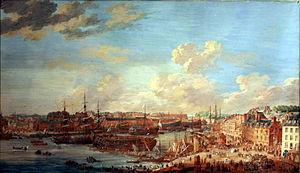
Le Port de Brest, une prise de la mâture
La famille Van Blarenberghe est une dynastie de peintres miniaturistes originaires de la Flandre française, mais dont certains des plus célèbres descendants vécurent aussi à Paris. Ils étaient tous descendants de Joris van Blarenberghe.
La flotte du Ponant désigne sous l'Ancien Régime l'ensemble des navires de la Marine royale française destinés aux opérations navales dans la Manche, l'Atlantique et en Amérique. Elle est l'alter ego de la flotte du Levant, basée en Méditerranée.
L’arsenal de Brest ou port militaire de Brest est une base navale de la Marine nationale française constituée d'un ensemble d’installations militaires et navales situé dans la rivière Penfeld, à Brest, dans la rade de Brest, dans le Finistère, en Bretagne. Il s’agit de la seconde base navale française, après celle de Toulon et devant celle de Cherbourg. Dans le langage populaire ouvrier brestois, l’arsenal de Brest est aussi appelé l’arsouil’.
Dans le sens premier du terme, un arsenal est un établissement militaire, qui peut être « royal » ou « national », un lieu où l'on construit, entretient, répare et préserve les navires de guerre et où leurs équipements et avitaillements sont assurés. Dans un sens moderne datant du XVIIᵉ siècle, en dehors de toute référence exclusive au monde maritime, l'arsenal désigne un lieu de fabrication des armes et des munitions. Il indique par extension au siècle suivant un dépôt de matériel militaire et d'armes, ou, de façon triviale, une grande quantité d'armes.
Charles Jean d'Hector, comte d'Hector, né le 22 juillet 1722 à Fontenay-le-Comte et mort le 18 août 1808 à Reading, près de Londres, est un aristocrate et officier de marine français du XVIIIᵉ siècle. Orphelin de père jeune, il entre tôt dans la marine royale et commence à servir pendant la guerre de Sept Ans, notamment lors de la bataille des Cardinaux. À la suite de ce combat, il sauve — en compagnie du chevalier de Ternay — une partie de la flotte française qui s'était réfugiée dans la Vilaine. Il est promu capitaine de vaisseau puis chef d'escadre au début de la guerre d'indépendance des États-Unis. Nommé commandant de la Marine et du port de Brest, il assiste le Ministre de la Marine, le maréchal de Castries dans ses réflexions sur la réforme de la Marine. Il reçoit la visite du futur tsar de Russie Nicolas Iᵉʳ et de sa famille, ainsi que celle de Louis XVI venu inspecter le port de Cherbourg.
L'histoire de la marine française de 1715 à 1789 confirme que la Marine française est désormais une force permanente après le difficile enracinement du XVIIᵉ siècle. Réduite à peu de chose en 1715, la Marine royale se reconstruit lentement dans les années 1720-1740 et se montre même très innovante pour tenter de compenser la supériorité de la Royal Navy issue des dernières guerres louis-quatorziennes. Louis XV, qui reprend la politique de paix avec l’Angleterre héritée de la période de la Régence, n’accorde pas à sa flotte la totalité des crédits que lui demandent régulièrement ses ministres ce qui fait plafonner le nombre de vaisseaux, maintient un déficit en frégates et limite souvent à peu de chose l’entraînement à la mer.
Recouvrance est le nom d'un quartier historique de Brest situé rive droite de la Penfeld, la rivière le long de laquelle Brest s'est construite, avec son arsenal militaire. Le nom Recouvrance vient du fait que dans la paroisse de Sainte-Catherine, on honorait une statue de vierge, Notre-Dame de Recouvrance qui a donné son nom au quartier. Recouvrer la terre c'est retrouver la terre : on priait Notre-Dame de Recouvrance pour faire un bon retour à sa terre de départ.
Cet article donne la liste des navires de guerre composant la marine française en 1786.
Cette page donne la liste des vaisseaux construits par la France du XVIIᵉ siècle au XIXᵉ siècle.